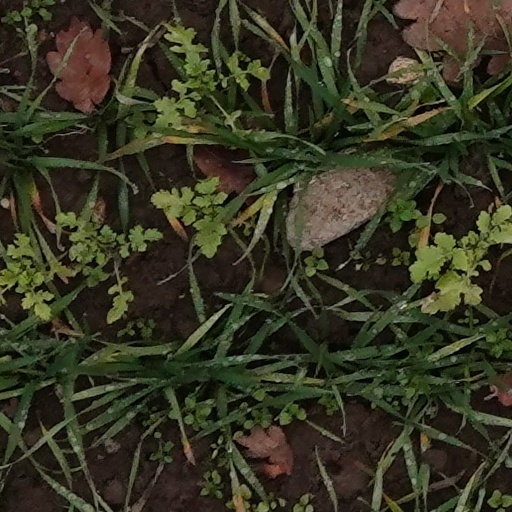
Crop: wheat